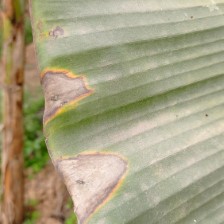
Label: cordana